Whirlpool (1950 film)

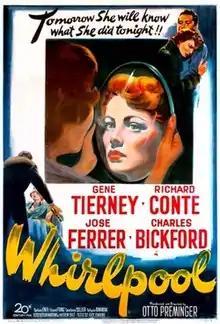
Theatrical release poster

Whirlpool is a 1950 American film noir thriller directed by Otto Preminger and written by Ben Hecht and Andrew Solt, adapted from the 1946 novel "Methinks the Lady..." by Guy Endore. The film stars Gene Tierney, Richard Conte, José Ferrer and Charles Bickford, and features Constance Collier in her final film role. Its plot follows the kleptomaniac wife of a wealthy Los Angeles psychoanalyst who, after a chance meeting with a hypnotist, is charged with a violent murder.